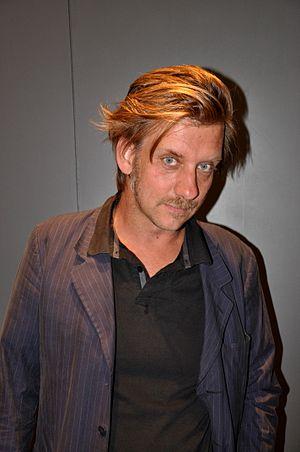
Julien Donada à Antibes, en 2012.